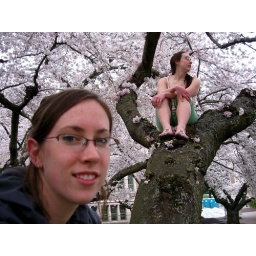
girls in a cherry tree